Eeles Landström

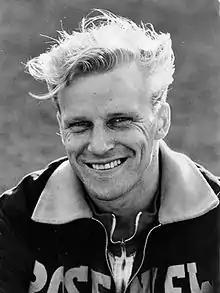

Eeles Enok Landström (3 January 1932 – 29 June 2022) was a Finnish pole vaulter, a member of the Finnish parliament, and a business executive. He won two European titles, in 1954 and 1958, and competed at the 1956 and 1960 Olympics, winning a bronze medal in 1960 and finishing seventh in 1956. Landström also placed 14th in the decathlon at the 1952 games and was selected as the Olympic flag bearer for Finland in 1956 and 1960.